Sand forest

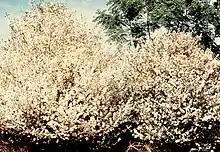
"Coffea racemosa" plant

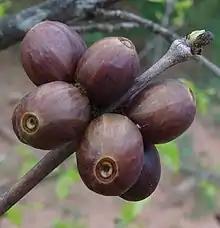
Close-up of "Coffea racemosa" berries

Sand forests have vegetation gradients that closely coincide with saturation gradients. These saturation gradients are affected by rainfall and topography and, therefore, the vegetation is also affected by these same factors. Vegetation lower to the ground tends to congregate in areas that have been saturated for the longest period of time.